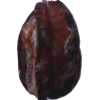
Label: carambola